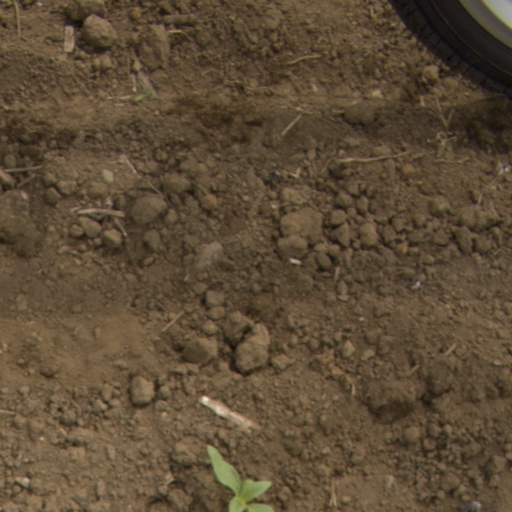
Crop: Jerusalem artichoke